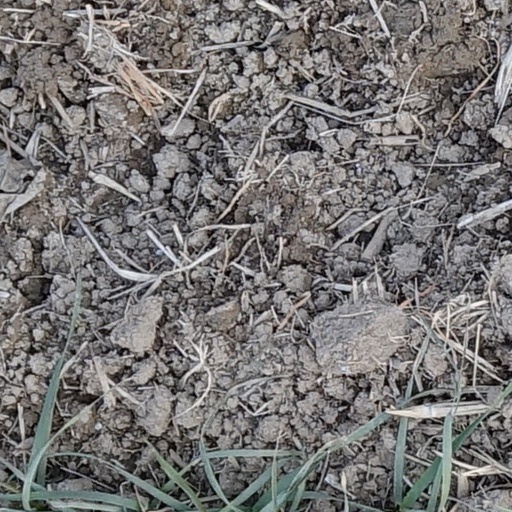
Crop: wheat